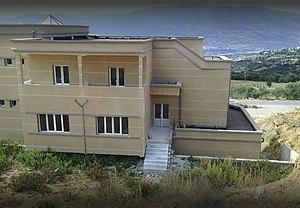
Siege Apc Fenaia IL maten
Fenaïa est une commune de la région de Petite Kabylie en Algérie, située dans la wilaya de Béjaïa.